Ron Terpening

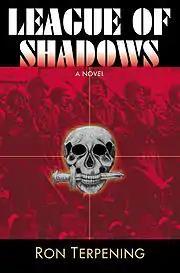
"League of Shadows"

Terpening taught Italian for four years at Loyola University of Chicago (1978–1982). He worked as an editorial assistant for John Tedeschi on two volumes of the "Bibliographie Internationale de l’Humanisme et de la Renaissance" and was a research fellow of the Mabelle McLeod Lewis Memorial Fund, The Renaissance Society of America, the American Council of Learned Societies, and the National Endowment for the Humanities in conjunction with the Newberry Library.